List of birds of Saint Helena

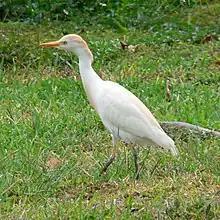
Cattle egret, a regular migrant in small numbers

The family Ardeidae contains the bitterns, herons and egrets. Herons and egrets are medium to large wading birds with long necks and legs. Bitterns tend to be shorter necked and more wary. Members of Ardeidae fly with their necks retracted, unlike other long-necked birds such as storks, ibises and spoonbills.